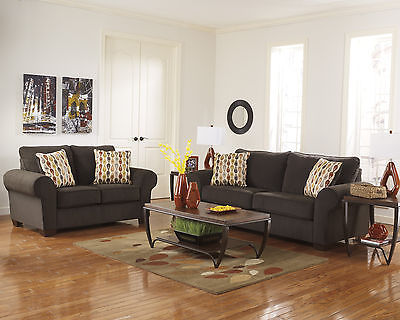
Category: sofa